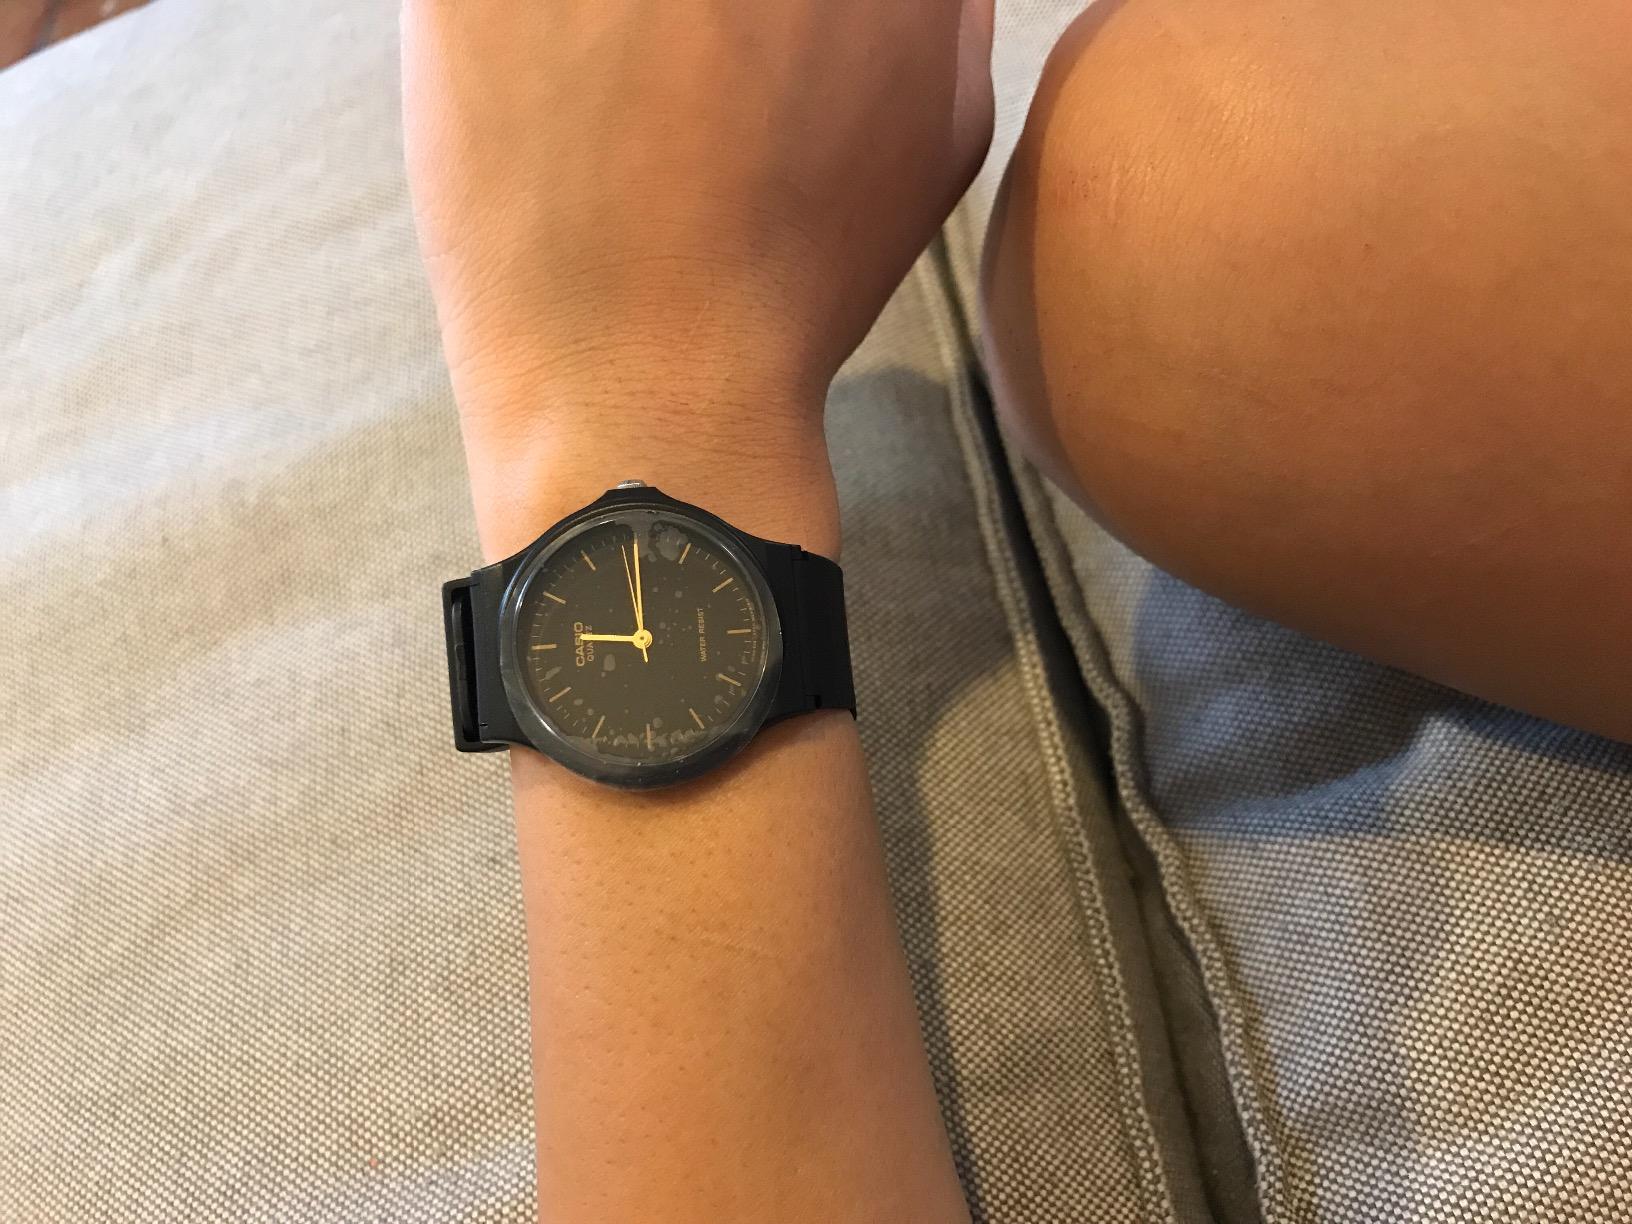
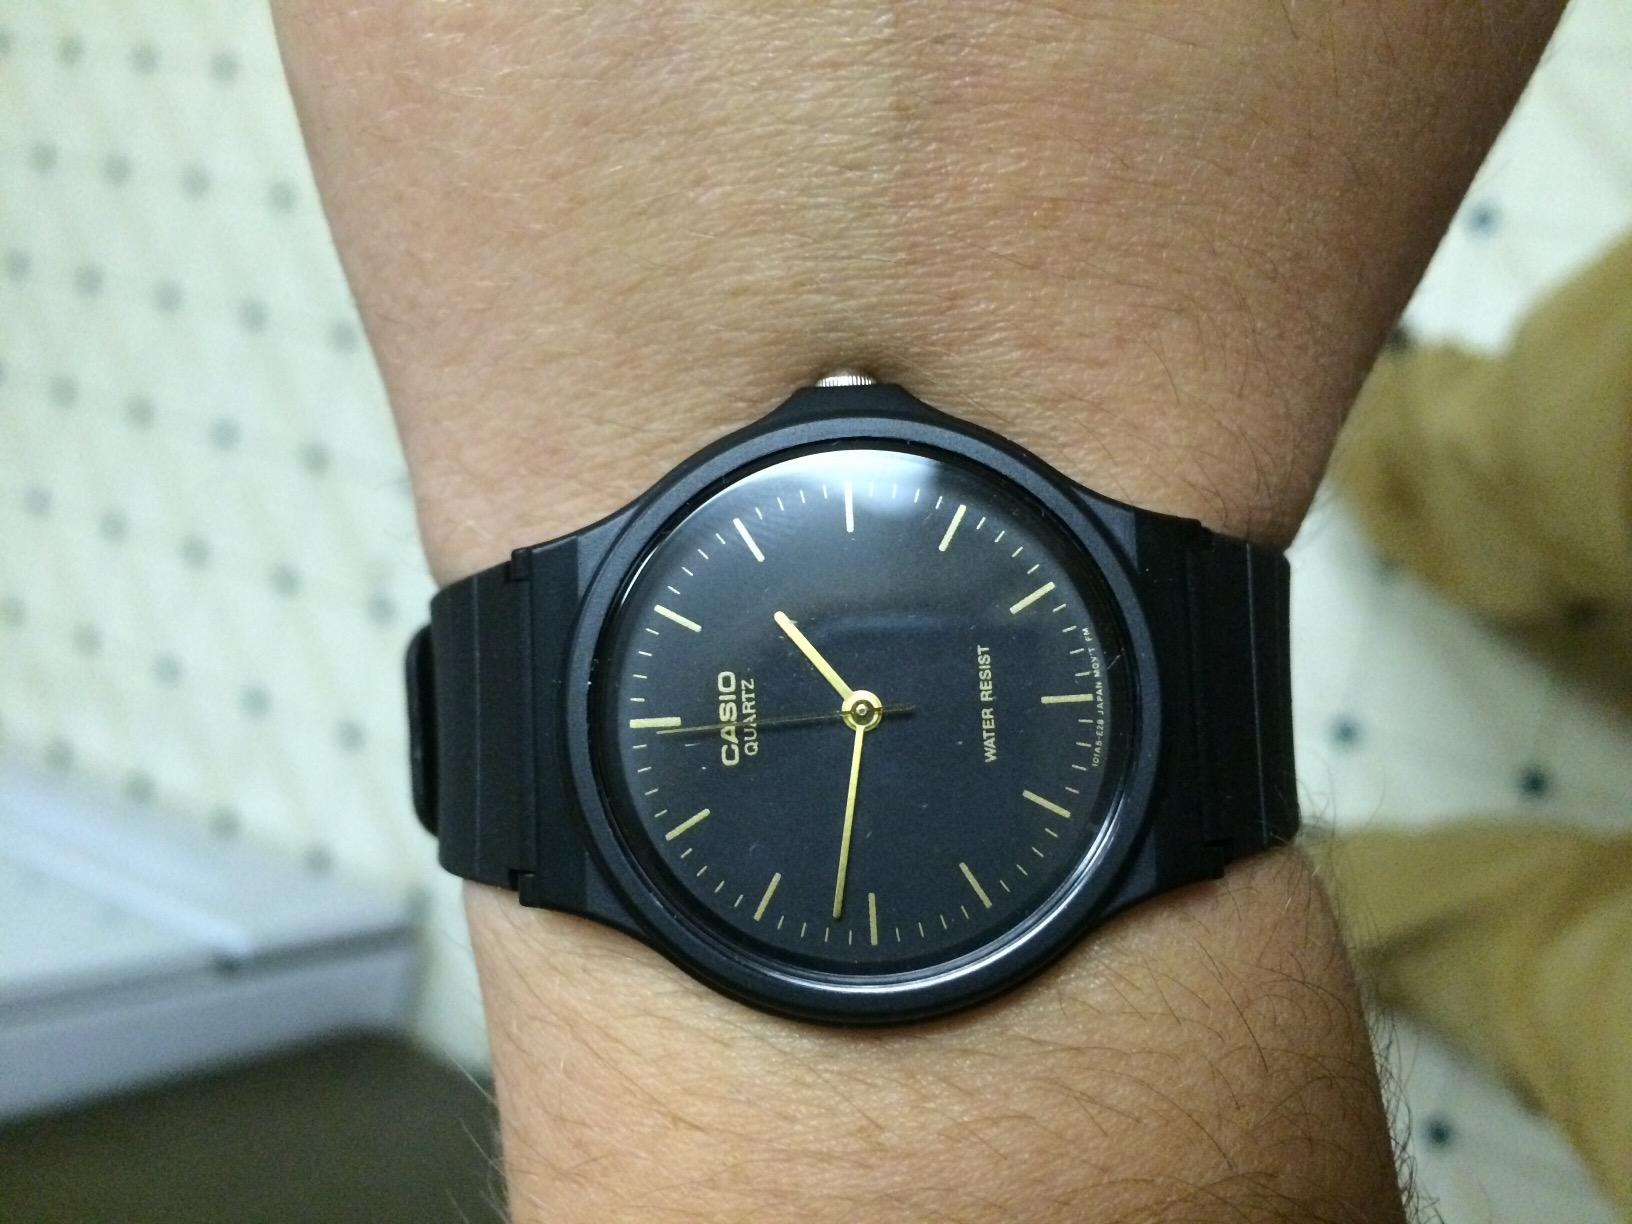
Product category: accessories_watch
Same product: yes